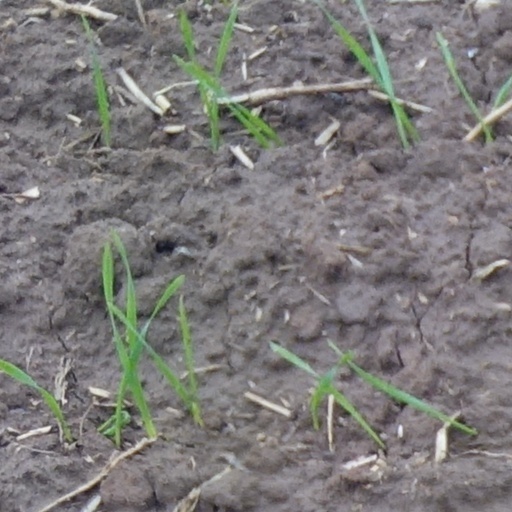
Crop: wheat